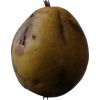
Label: Pear 3